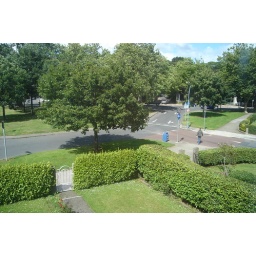
View from my window at the house in Marino, Dublin